Jamie Chadwick

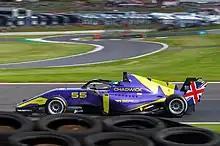
Chadwick at the 2019 W Series finale at Brands Hatch

In March 2019, Chadwick was announced as one of the entrants for the inaugural season of the W Series. Chadwick was also announced as an official junior driver for Aston Martin Racing, extending an existing unofficial relationship that dated back to 2014. At the first W Series race at Hockenheim, Chadwick put in a dominant performance, leading both practice sessions and qualifying on pole. Despite briefly giving up the race lead to Alice Powell, Chadwick came from behind to take the first win in W Series history. Two weeks later at Zolder, Chadwick again started on pole, however lost the lead to Beitske Visser from the start, and had to fight off Powell after locking up and running wide later in the race, ultimately holding onto second place.